Paseo de la Reforma

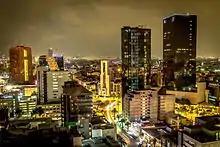
Skyscrapers in the avenue

The Austrian engineers Bolland and Ferdinand van Rosenzweig were assigned to construct the boulevard. Originally it included two vehicle paths, 9 meters wide each, a central island 1.5 meters wide, and two pedestrian side paths, each 9 meters wide, resplendent with ornamental plants and trees. The city government and the owners of the agricultural land along the route opposed the plan. Reasons included the fragility of the land, which was reclaimed lake bed of Lake Texcoco, and that the saltiness of the soil would supposedly not support the lush vegetation required.